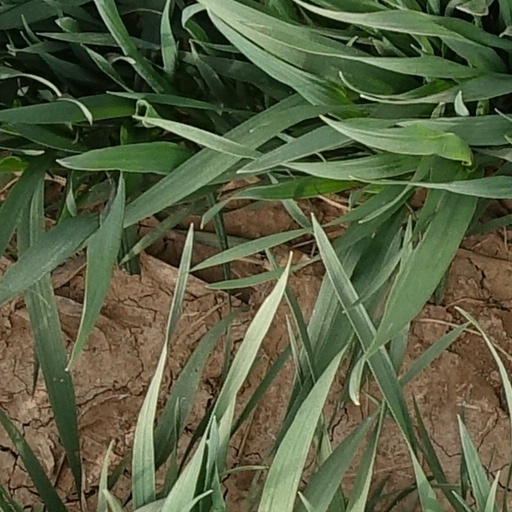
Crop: wheat